Donalbain (Macbeth)

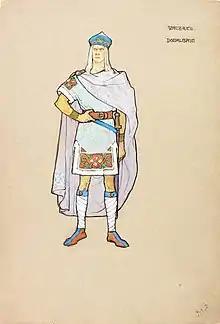
Illustration of Donalbain, Dorothy Carleton Smyth (c. 1900)

Donalbain is a character in William Shakespeare's "Macbeth" (c. 1603–1607). He is the younger son of King Duncan and brother to Malcolm, the heir to the throne. Donalbain flees to Ireland after the murder of his father for refuge. He is ultimately based on the historical King Donald III of Scotland.